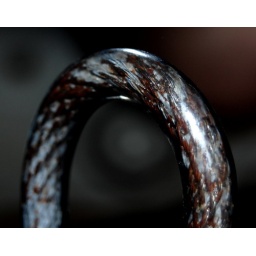
My bike lock cable, rusting under the plastic coating, this shouldnt be happening!